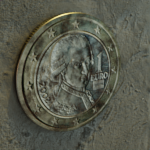
Coin value: 1euro
Country: at
Edition: standard